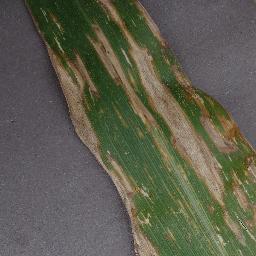
Label: Corn_(Maize)___Gray_Leaf_Spot_(Cercospora)